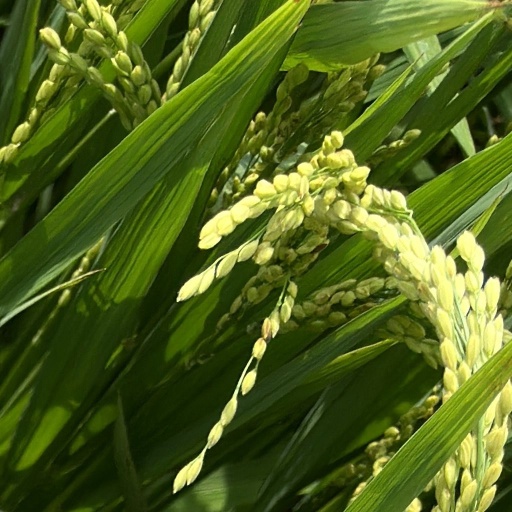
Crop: rice